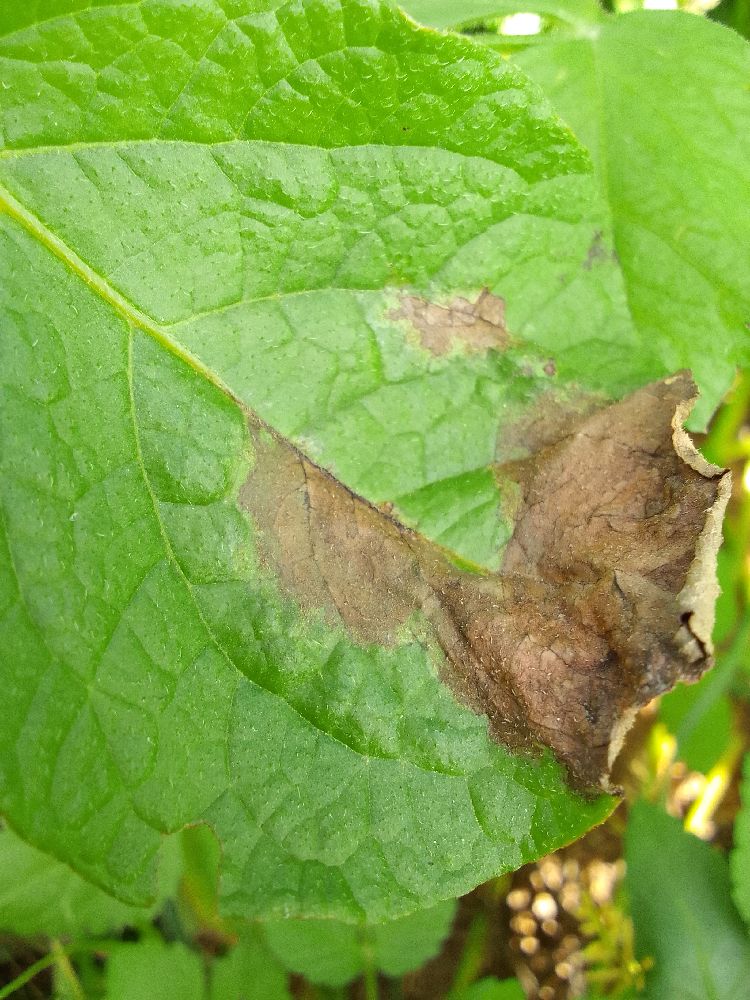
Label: Late blight